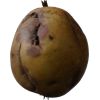
Label: Pear 3